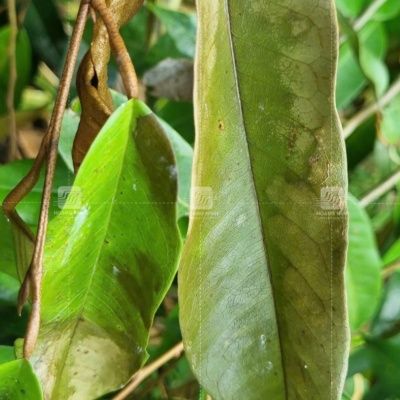
Label: Leaf_Rhizoctonia